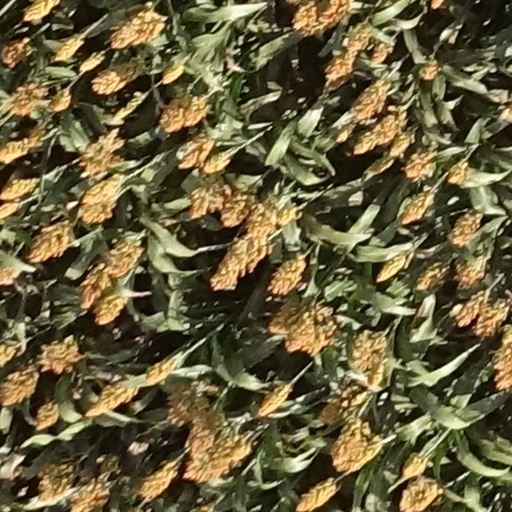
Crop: sorghum